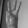
ASL letter: W